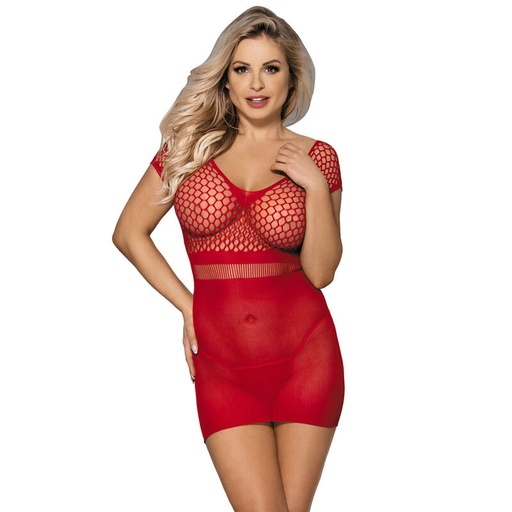
SUBBLIME - 951924 ROBE COURTE EN CROCHET ROUGE TAILLE UNIQUE
Le terme Sublime est utilisé pour désigner une beauté extrême, quelque chose qui dépasse la rationalité du spectateur. C'est pour cette raison qu'il est utilisé au sens figuré pour désigner des personnes et des œuvres qui se distinguent des autres en termes d'excellence, de supériorité, de beauté et de perfection. Subblime est une marque de lingerie conçue aux USA créée pour les femmes qui veulent se sentir extrêmement sexy et irrésistibles avec des matériaux de haute qualité et un confort maximal. CARACTÉRISTIQUES : Style : Mini robe chemise rouge avec motif ajouré. Conception : Maille au crochet qui crée un motif sophistiqué et attrayant. Matière : 88 % nylon et 12 % élasthanne, assurant élasticité et ajustement confortable. Taille : Taille unique, s'adaptant aux différentes morphologies avec souplesse. Caractéristiques : Le crochet ajouré rouge ajoute une touche audacieuse et vibrante au design classique de la chemise. Idéal pour : les événements en soirée et les occasions spéciales, offrant un look séduisant et frappant. GUIDE DES TAILLES - LINGERIE QUEEN TAILLE UE USA Royaume-Uni/Australie/Nouvelle-Zélande ITALIE FRANCE RUSSIE S/M 34-38 2-8 6-10 38-44 36-38 40-46 L/XL 40-42 10-12 12-14 46-48 40-42 48-50 S/L 36-40 4-8 8-12 GRANDE TAILLE 40-46 10-14 14-18 L'élégance et la séduction élevées à leur maximum, tout simplement... Sublime !
Brand: SUBBLIME DRESSES
Category: Apparel & Accessories > Clothing > Lingerie > Petticoats & Pettipants